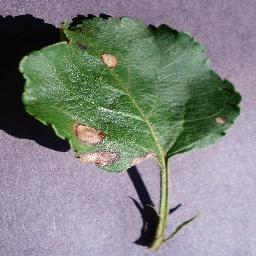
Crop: apple
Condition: black_rot